Dennis Joseph

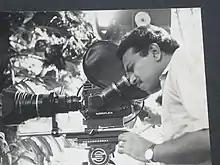
Dennis Joseph in 1980's

Dennis Joseph (20 October 1957 – 10 May 2021) was an Indian scriptwriter and director known for his work in Malayalam films. He was active during the 1980s and early 1990s. He frequently collaborated with directors Joshiy and Thambi Kannanthanam. He is known for scripting films including "Nirakkoottu" (1985), "Rajavinte Makan" (1986), "Shyama" (1986), "New Delhi" (1987), "No.20 Madras Mail" (1990), "Kottayam Kunjachan" (1990), "Indrajaalam" (1990), "Akashadoothu" (1993), "Palayam" (1994), and "F.I.R." (1999). He also directed five films, including "Manu Uncle", which won the National Film Award for Best Children's Film in 1988 and the Kerala State Film Award for the Best Children's Film in 1989.